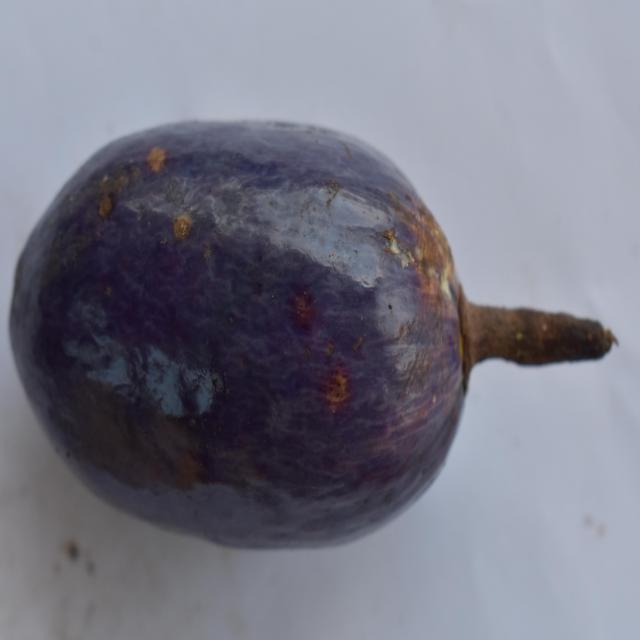
Plum grade: unaffected